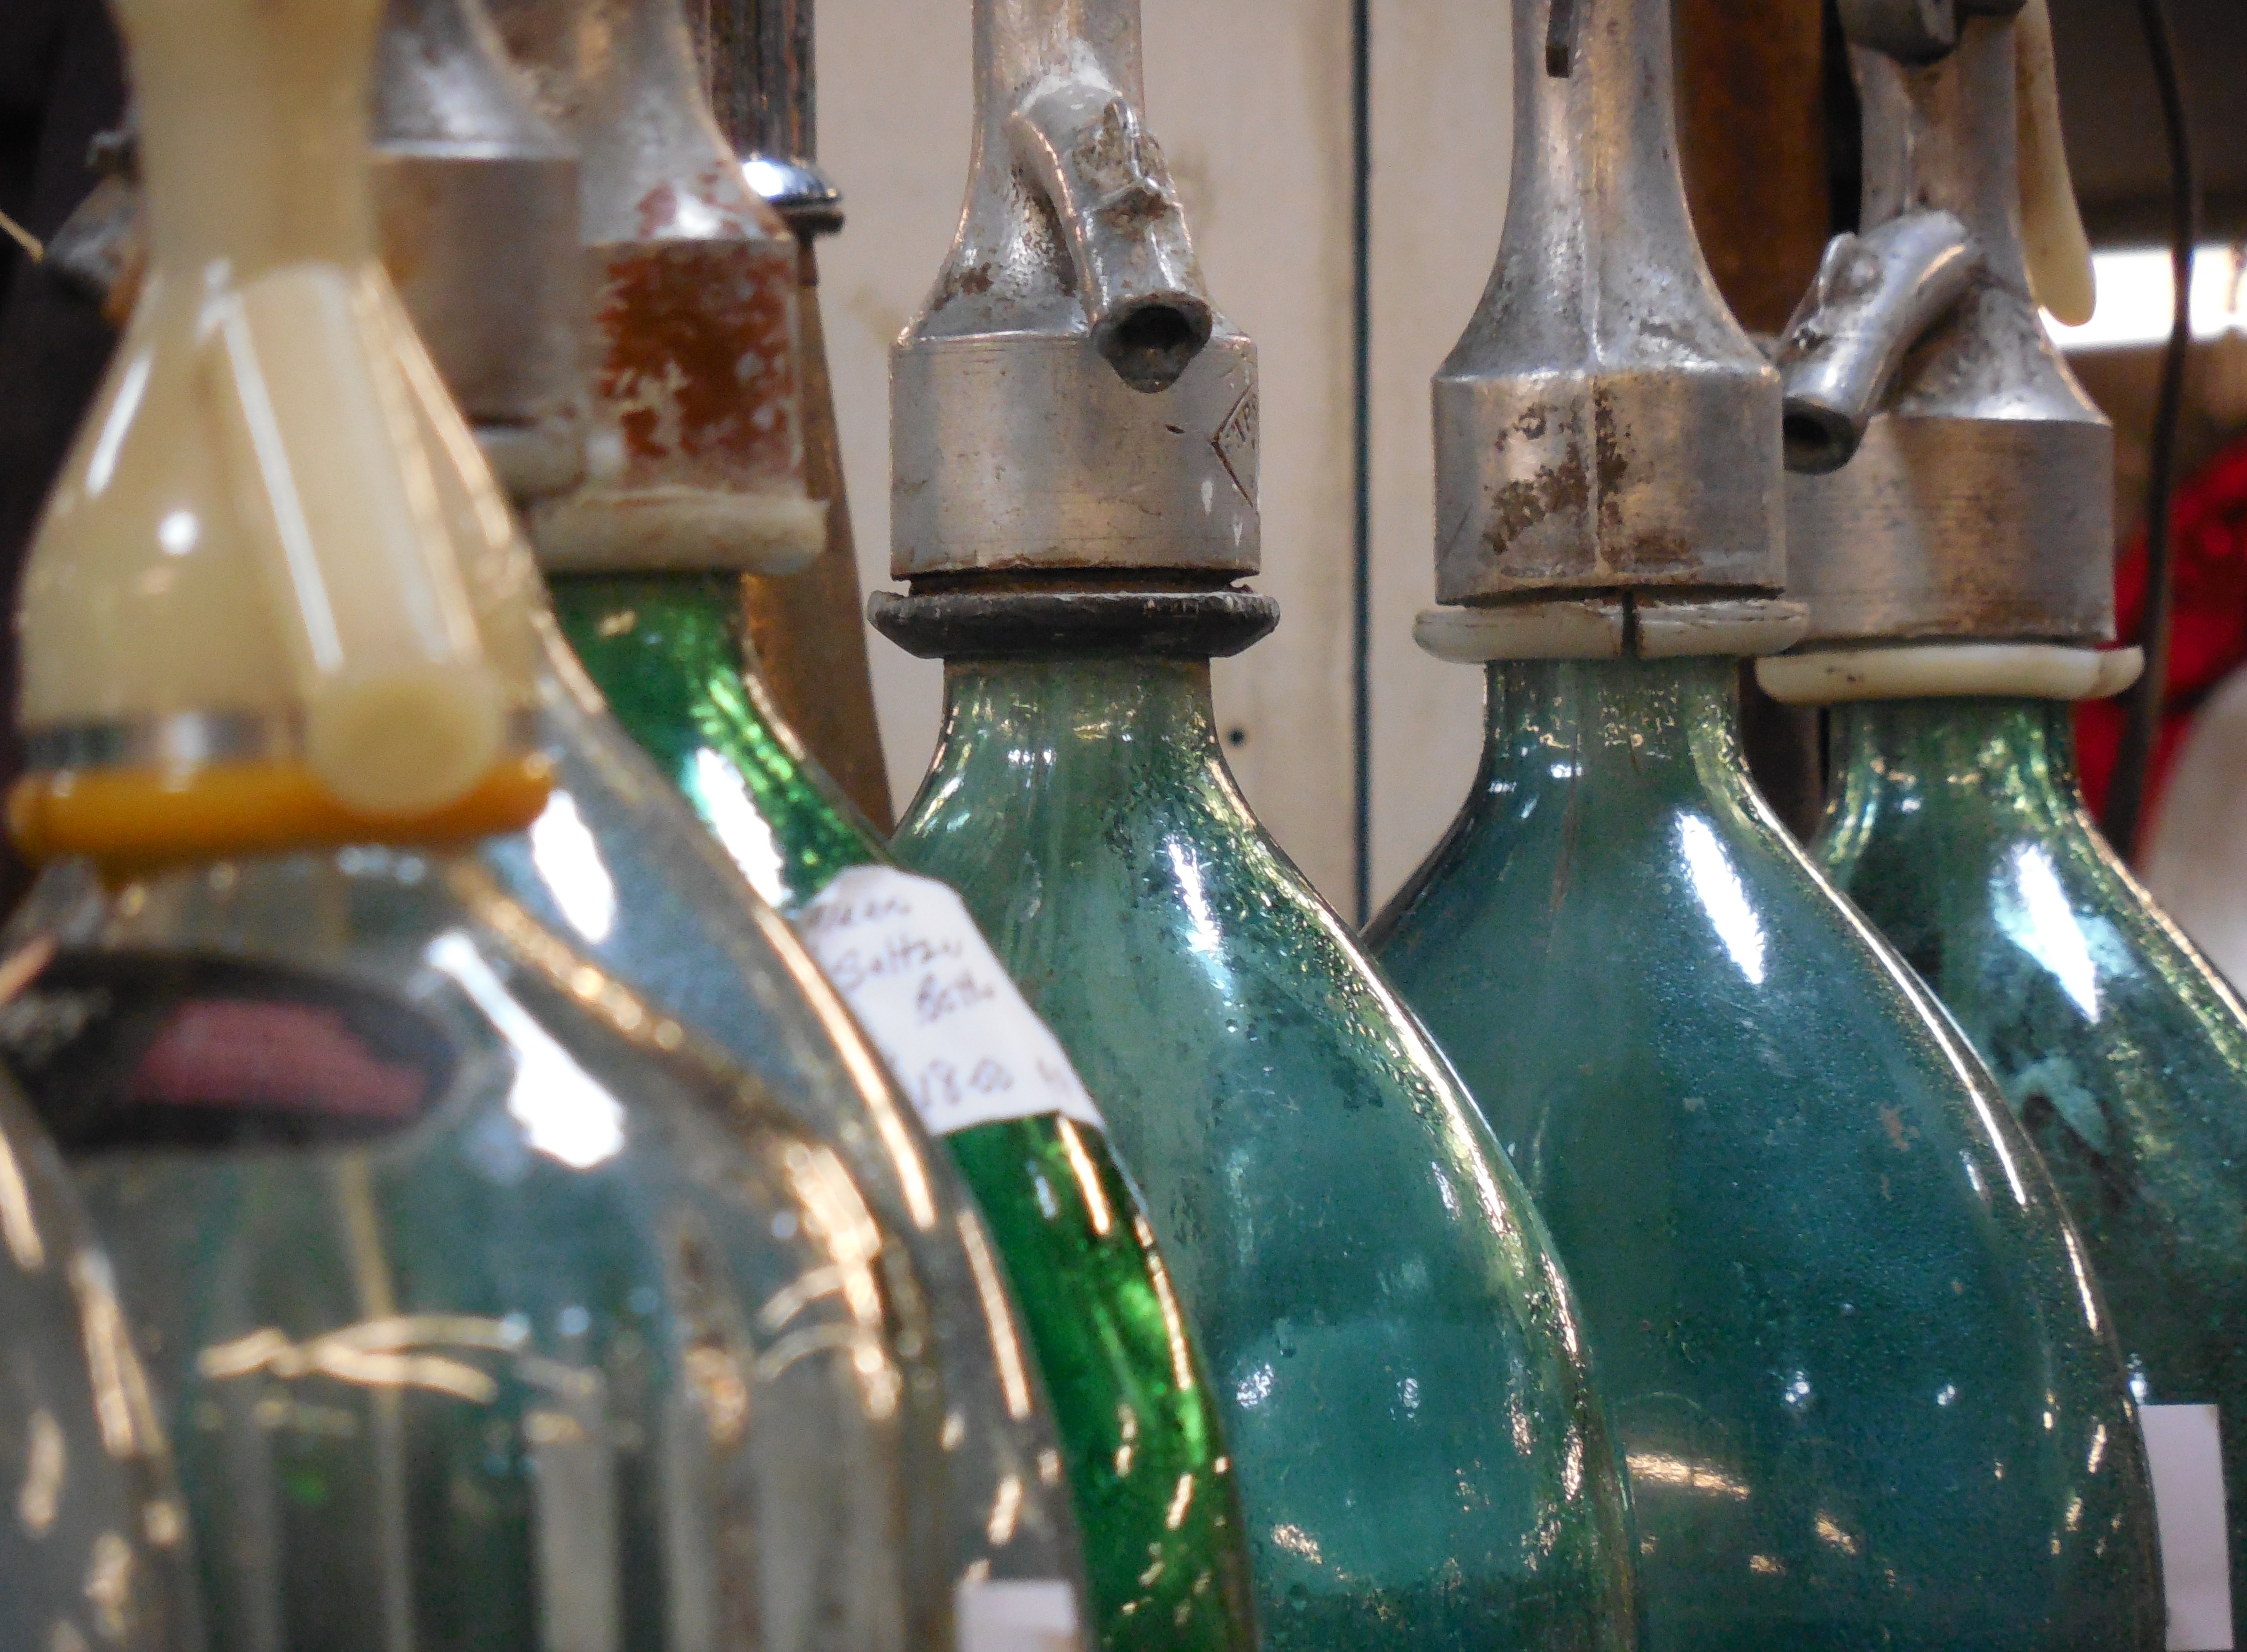
liquid, wine, white, vintage, glass, restaurant, old, bar, celebration, food, red, menu, fresh, beverage, drink, bottle, tableware, alcohol, cocktail, wine bottle, glass bottle, transparent, design, party, event, winery, man made object, distilled beverage, drinkware